Pierrot (short story)

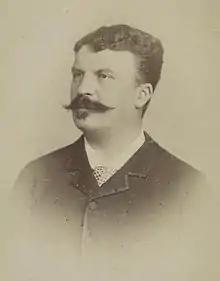
Guy de Maupassant photo portrait

"Pierrot" is a short story by French writer Guy de Maupassant. It was originally published on 1 October 1882 in the French newspaper "Le Gaulois". A year later, in 1883, it appeared in the short story collection "Contes de la bécasse". The story was dedicated to Henry Roujon, novelist and public servant.